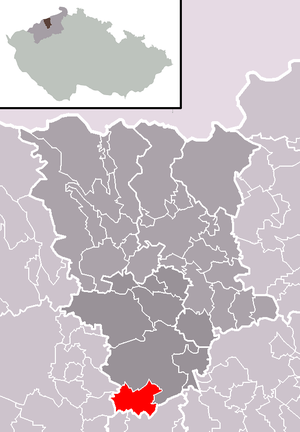
Měrunice est une commune du district de Teplice, dans la région d'Ústí nad Labem, en République tchèque. Sa population s'élevait à 301 habitants en 2018.